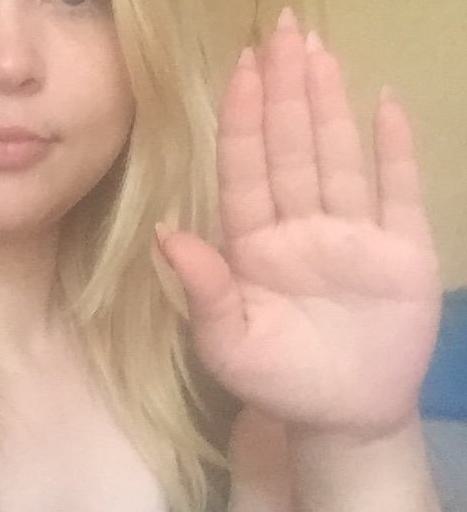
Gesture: stop